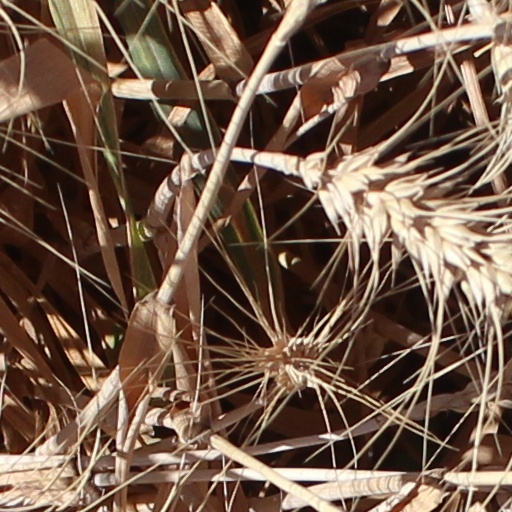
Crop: wheat